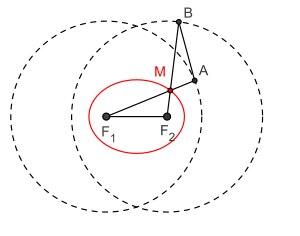
Un ellipsographe est un instrument mécanique permettant de tracer des ellipses d'un mouvement continu. Outre l'outil très simple qu'est la corde du jardinier, on distingue, parmi les ellipsographes, les systèmes articulés plans appelés trammels et les systèmes en dimension trois comme les compas. Nombreux sont les mathématiciens ayant donné leur nom à un ellipsographe exploitant une propriété particulière des ellipses.